John J. Cornwell

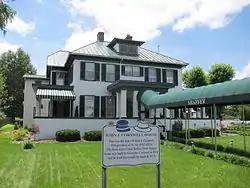
The John J. Cornwell House on East Main Street in Romney.

Cornwell was admitted to the bar in 1898 and served as a state senator from 1899 to 1905. He was defeated in his first gubernatorial bid by William Mercer Owens Dawson in 1904, but was elected governor in 1916, took office in March 1917, and served until 1921. Cornwell was the only Democrat elected to a statewide office in 1916, and he was the only Democrat to serve as governor in a thirty-six-year span between 1897 and 1933.